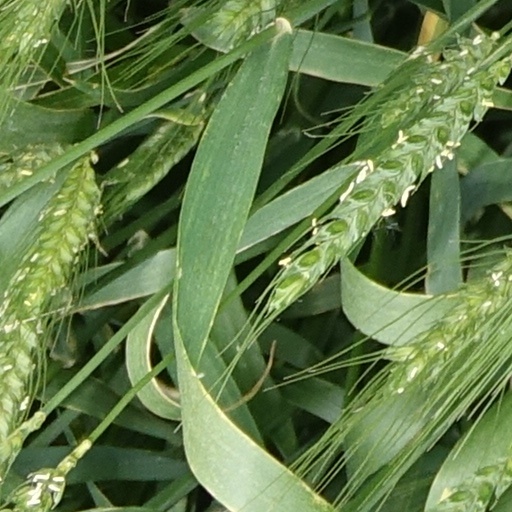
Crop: wheat